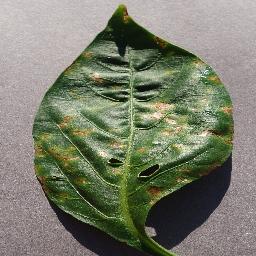
Label: Pepper,_bell___Bacterial_spot